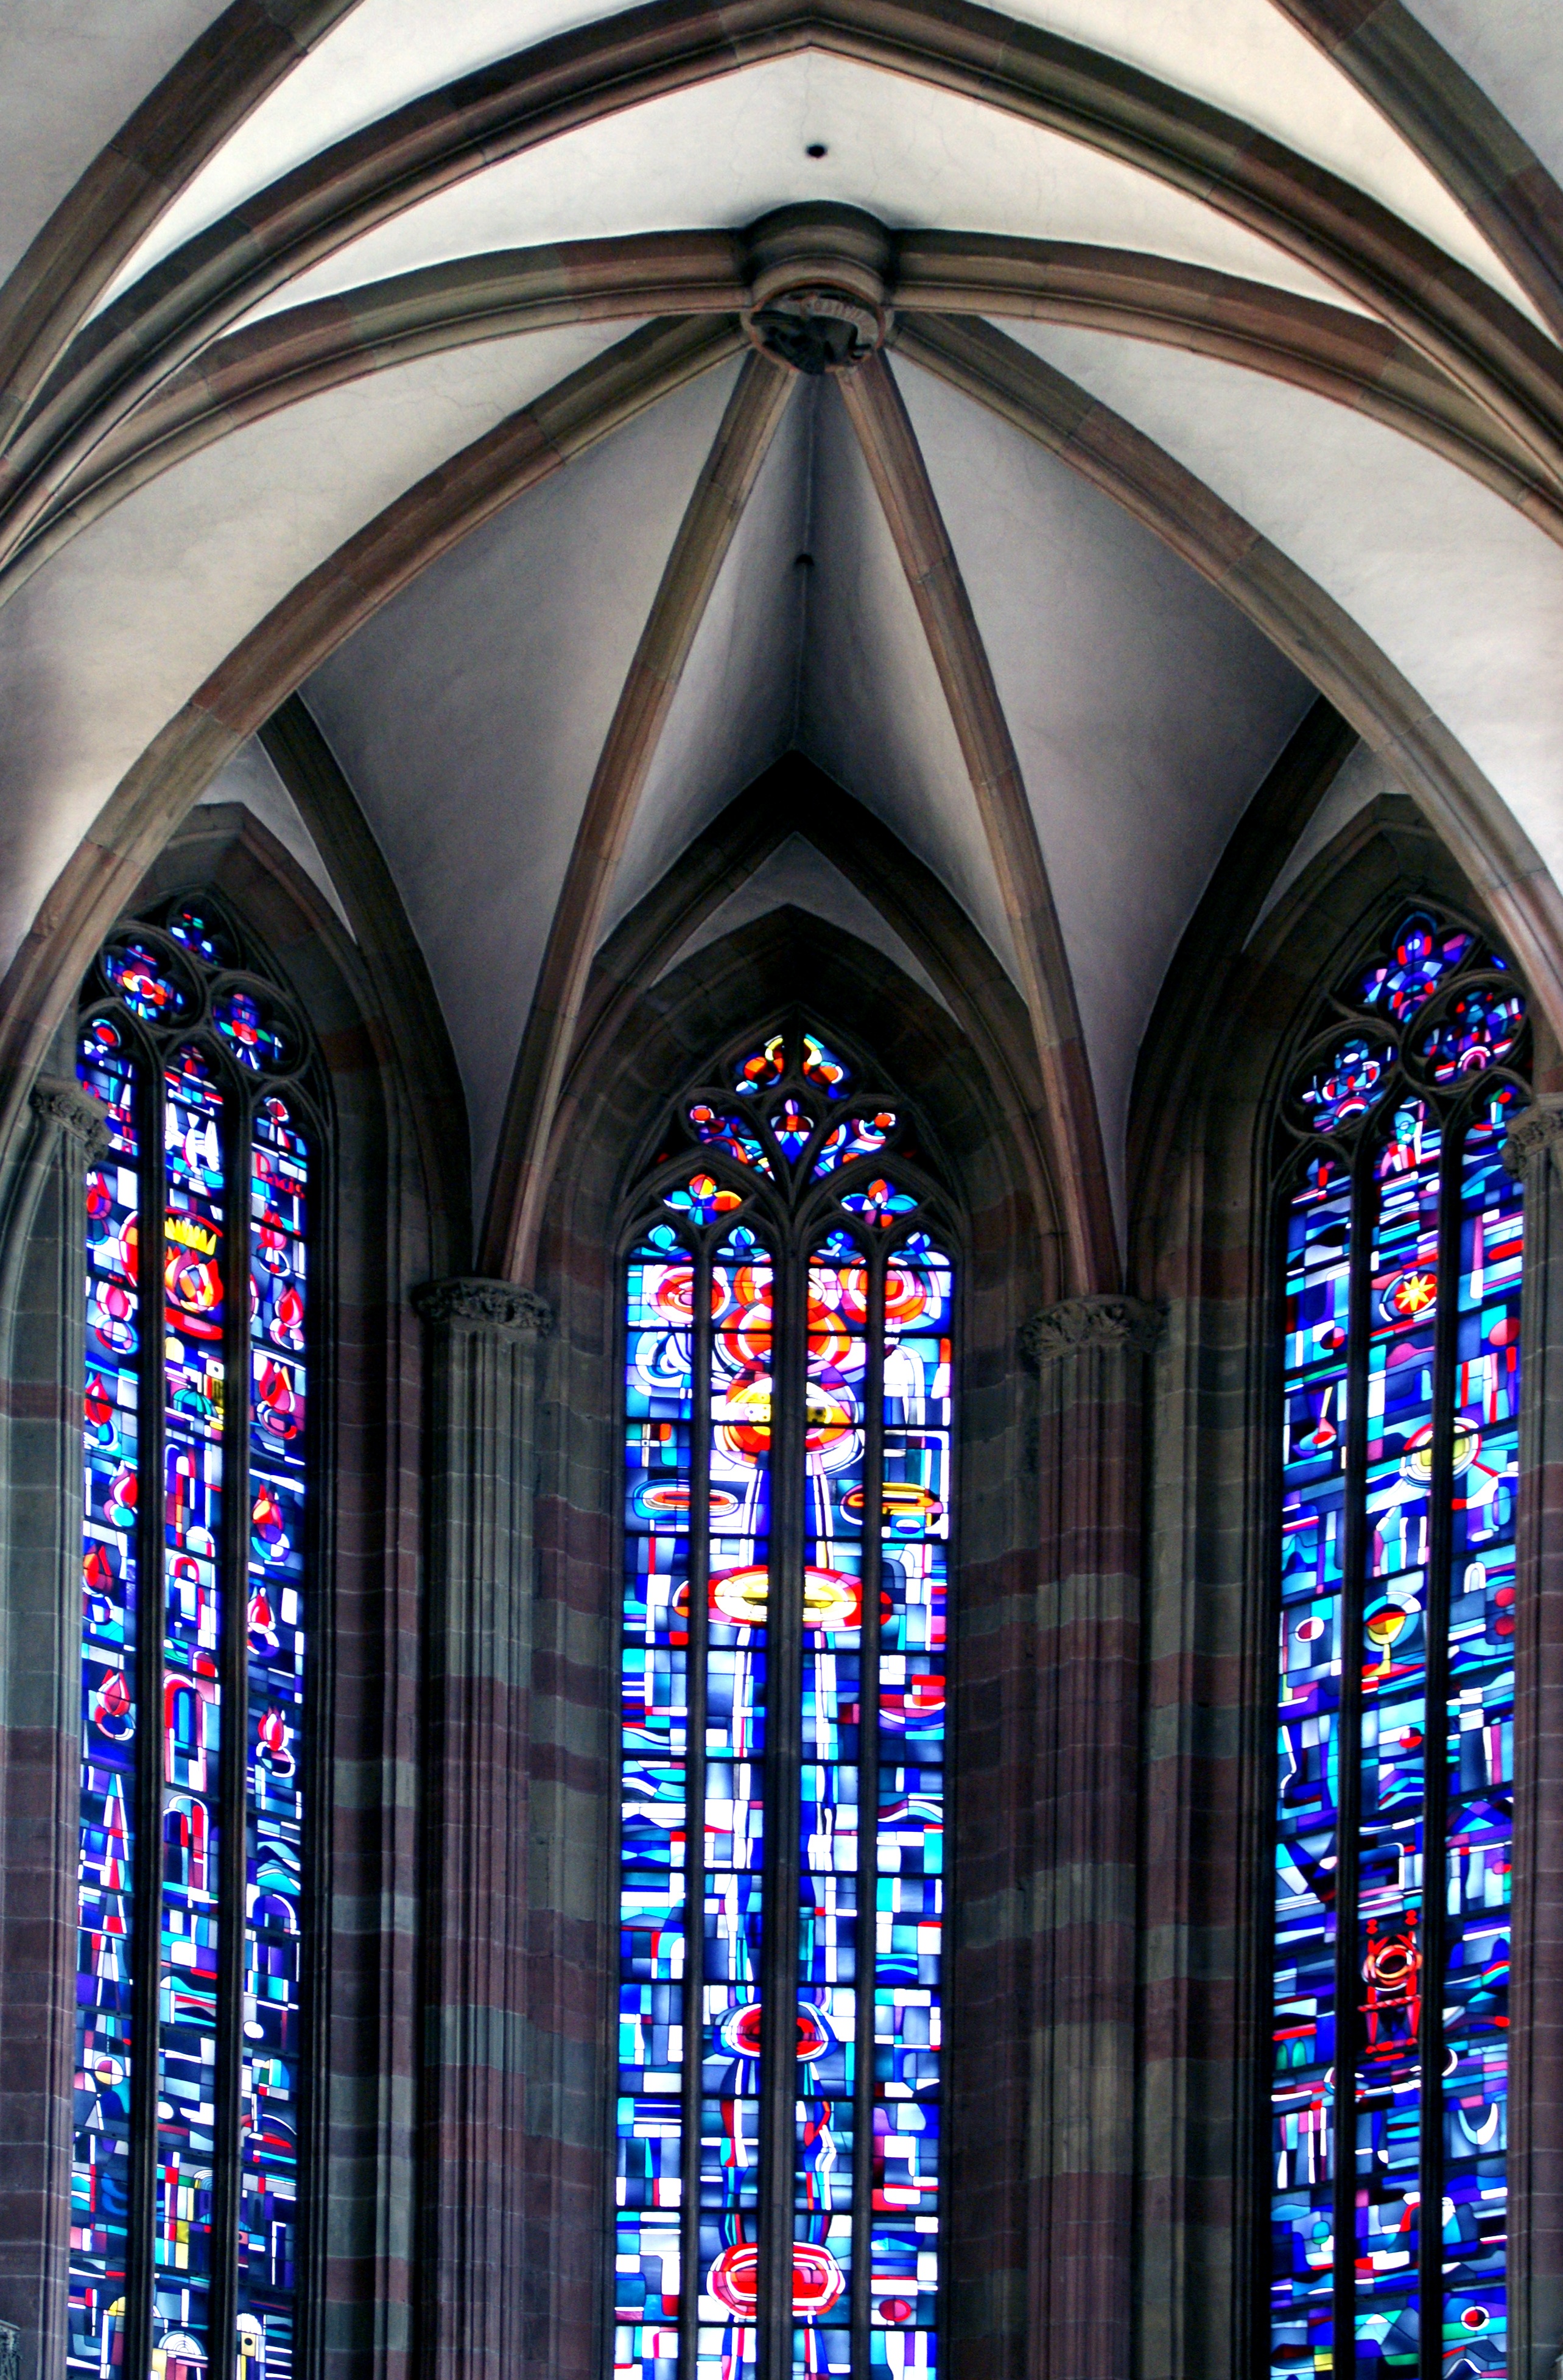
architecture, window, glass, building, old, arch, religion, facade, church, cathedral, chapel, colorful, christian, blanket, material, gothic, stained glass, place of worship, faith, symmetry, germany, vault, gothic architecture, leaded glass, daylighting, pointed arch